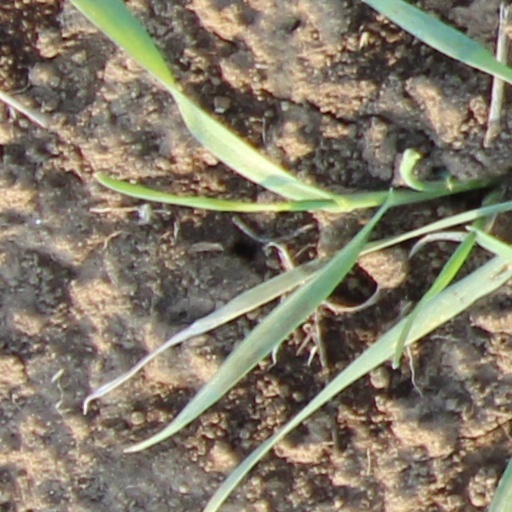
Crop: wheat